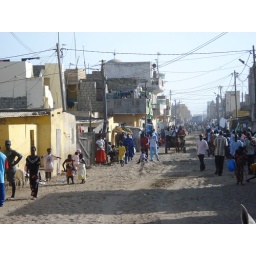
great street scene from our horse cart ride in St. Louis near the fisherman's village